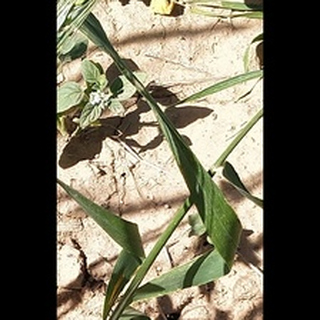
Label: healthy_wheat